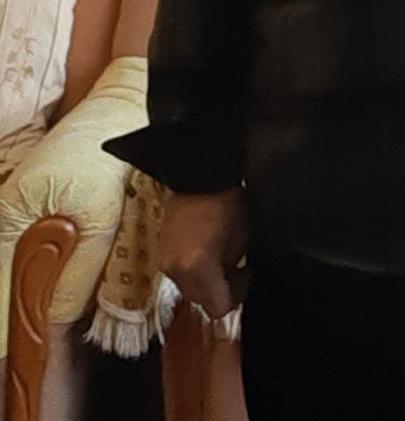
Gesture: no_gesture